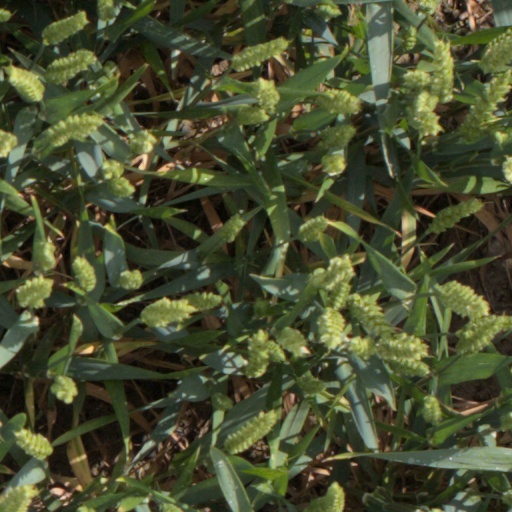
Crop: wheat